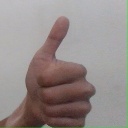
अक्षर: थ